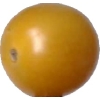
Label: tomato_cherry_yellow